Virginia Sink

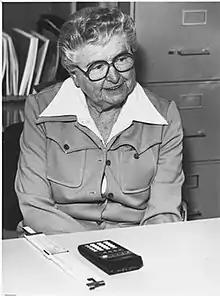

Virginia Sink (September 14, 1913 – November 20, 1986) was an American chemical engineer and the first woman automotive engineer at Chrysler.